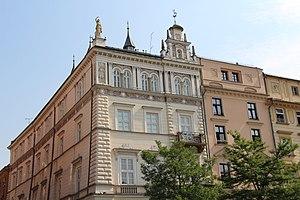
La Place du Marché de Cracovie aménagée en 1257 est la plus grande place médiévale de toute l'Europe. Elle est également l'endroit le plus important de l'ancienne capitale de la Pologne et ses 40 000 mètres carrés ont acquis, au cours des siècles, une signification historique, culturelle et sociale importante. La place fut témoin de nombreux événements marquant de l'histoire du pays.